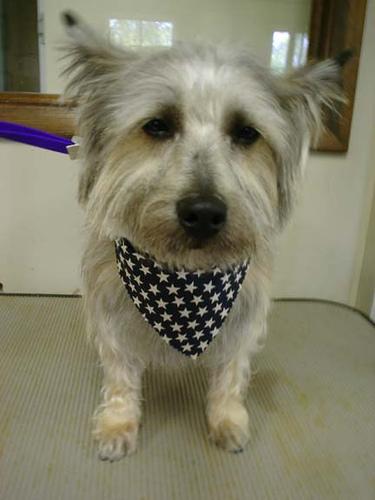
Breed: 211-n000009-cairn